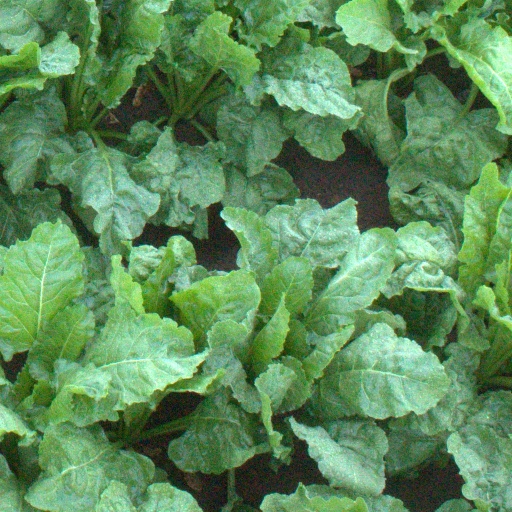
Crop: sugar beet